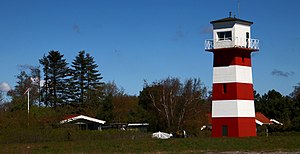
Ore Strand
Ore Fyr på Ore Strand
Ore Strand er en dansk strand på Sydsjælland i Vordingborg Kommune, i Vordingborg by lokaliseret langs med bykvarteret Ore. Stranden ligger ud til farvandet Masnedsund mellem Sydsjælland og Masnedø.